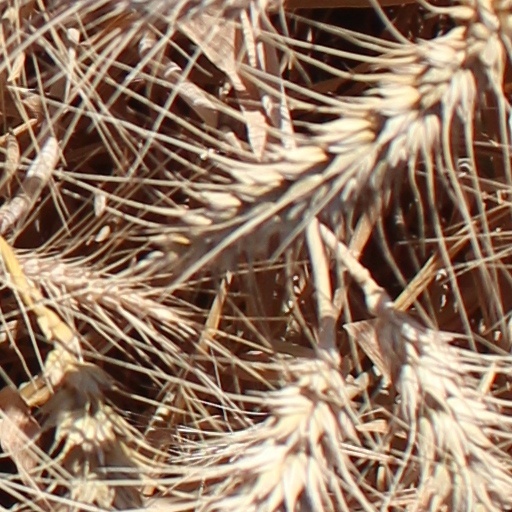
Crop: wheat